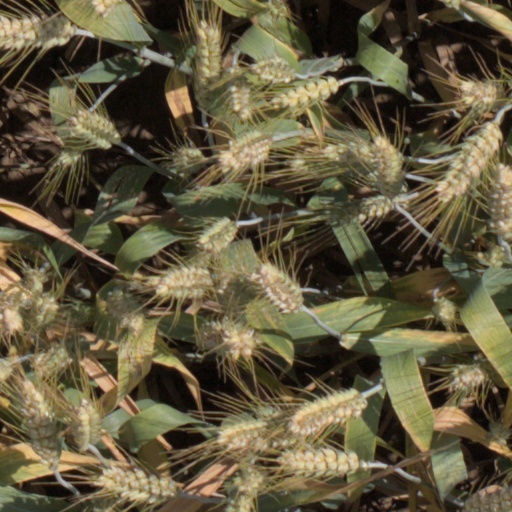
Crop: wheat